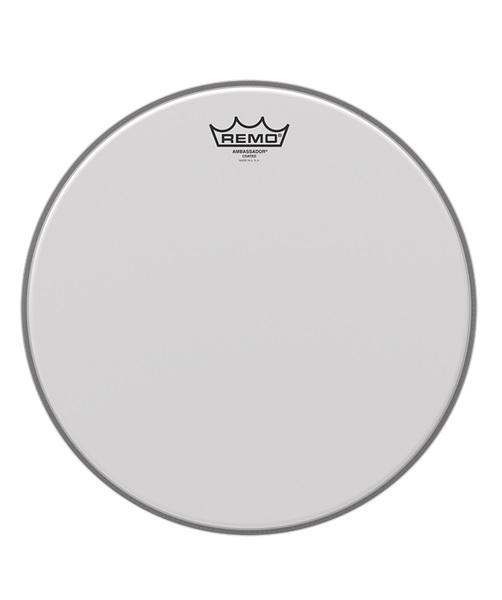
Parche batidor de tarola o tom Remo Ambassador Coated
El parche Remo Ambassador Coated es el más popular en el mundo. Cuenta con una combinación perfecta de tonos cálidos y abiertos, ataque brillante con sustain controlado. Está fabricado con una capa de 10mil con acabado áspero. Estos parches son el estándar de la industria para todas las aplicaciones.
Brand: Remo
Category: Arts & Entertainment > Hobbies & Creative Arts > Musical Instrument & Orchestra Accessories > Percussion Accessories > Drum Heads > Tom Drum Heads